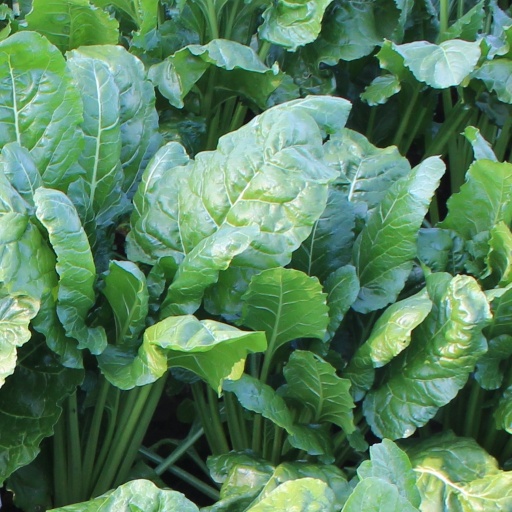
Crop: sugar beet